Wadiyar dynasty

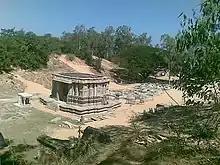
Lord Vishnu Temple under sand dunes in Talakadu, Karnataka

Talakadu and Malangi are two small towns near Tirumakudalu Narasipura on the banks of the Kaveri where the river takes a bend. To date, most parts of Talakadu lie under sand, and the village of Malangi is slowly eroding due to whirlpools. Talakadu's temples lie buried in a vast expanse of sand and are dug up and exposed every 12 years. At Malangi, on the other hand, the river is at its deepest. Whether these phenomena appeared only after Alamelamma's curse in 1610 is a matter of conjecture.